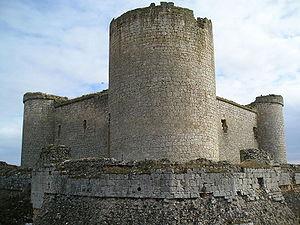
Pioz est une commune d'Espagne de la province de Guadalajara dans la communauté autonome de Castille-La Manche.